List of birds of Russia

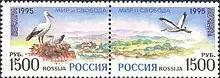
White stork on Russia stamp 1995

This is a list of the bird species recorded in Russia. The avifauna of Russia include a total of 810 species, 3 of which are endemic, 68 species are globally threatened, and 2 species are extinct.